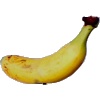
Label: banana_lady_finger